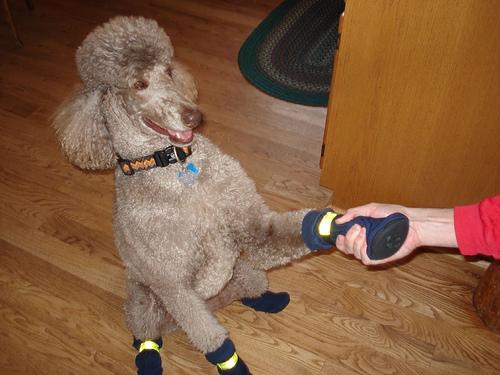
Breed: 316-n000118-standard_poodle